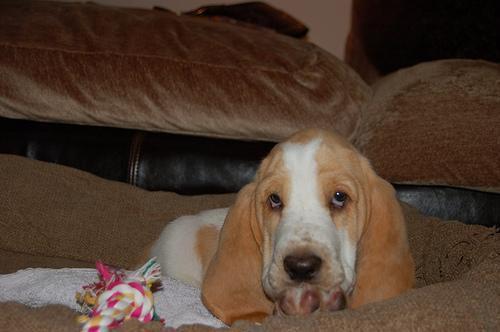
basset